Anti-predator adaptation

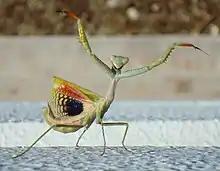
A Mediterranean mantis, "Iris oratoria", attempting to startle a predator with deimatic behaviour

Many weakly-defended animals, including moths, butterflies, mantises, phasmids, and cephalopods such as octopuses, make use of patterns of threatening or startling behaviour, such as suddenly displaying conspicuous eyespots, so as to scare off or momentarily distract a predator, thus giving the prey animal an opportunity to escape. In the absence of toxins or other defences, this is essentially bluffing, in contrast to aposematism which involves honest signals.